Philip Parker-a-Morley-Long

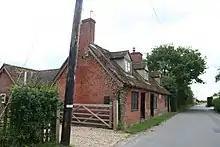
Erwarton Amshouses in 2014

In 1710 he took the name of Long on inheriting the estate of Whaddon in Wiltshire from his great-uncle Sir Walter Long. The original Coat of Long was, through some error, allowed to him by the College of Arms. He successfully stood for parliament in the 1715 general election, being returned as Member of Parliament (MP) for Harwich. He held the seat until 1734.